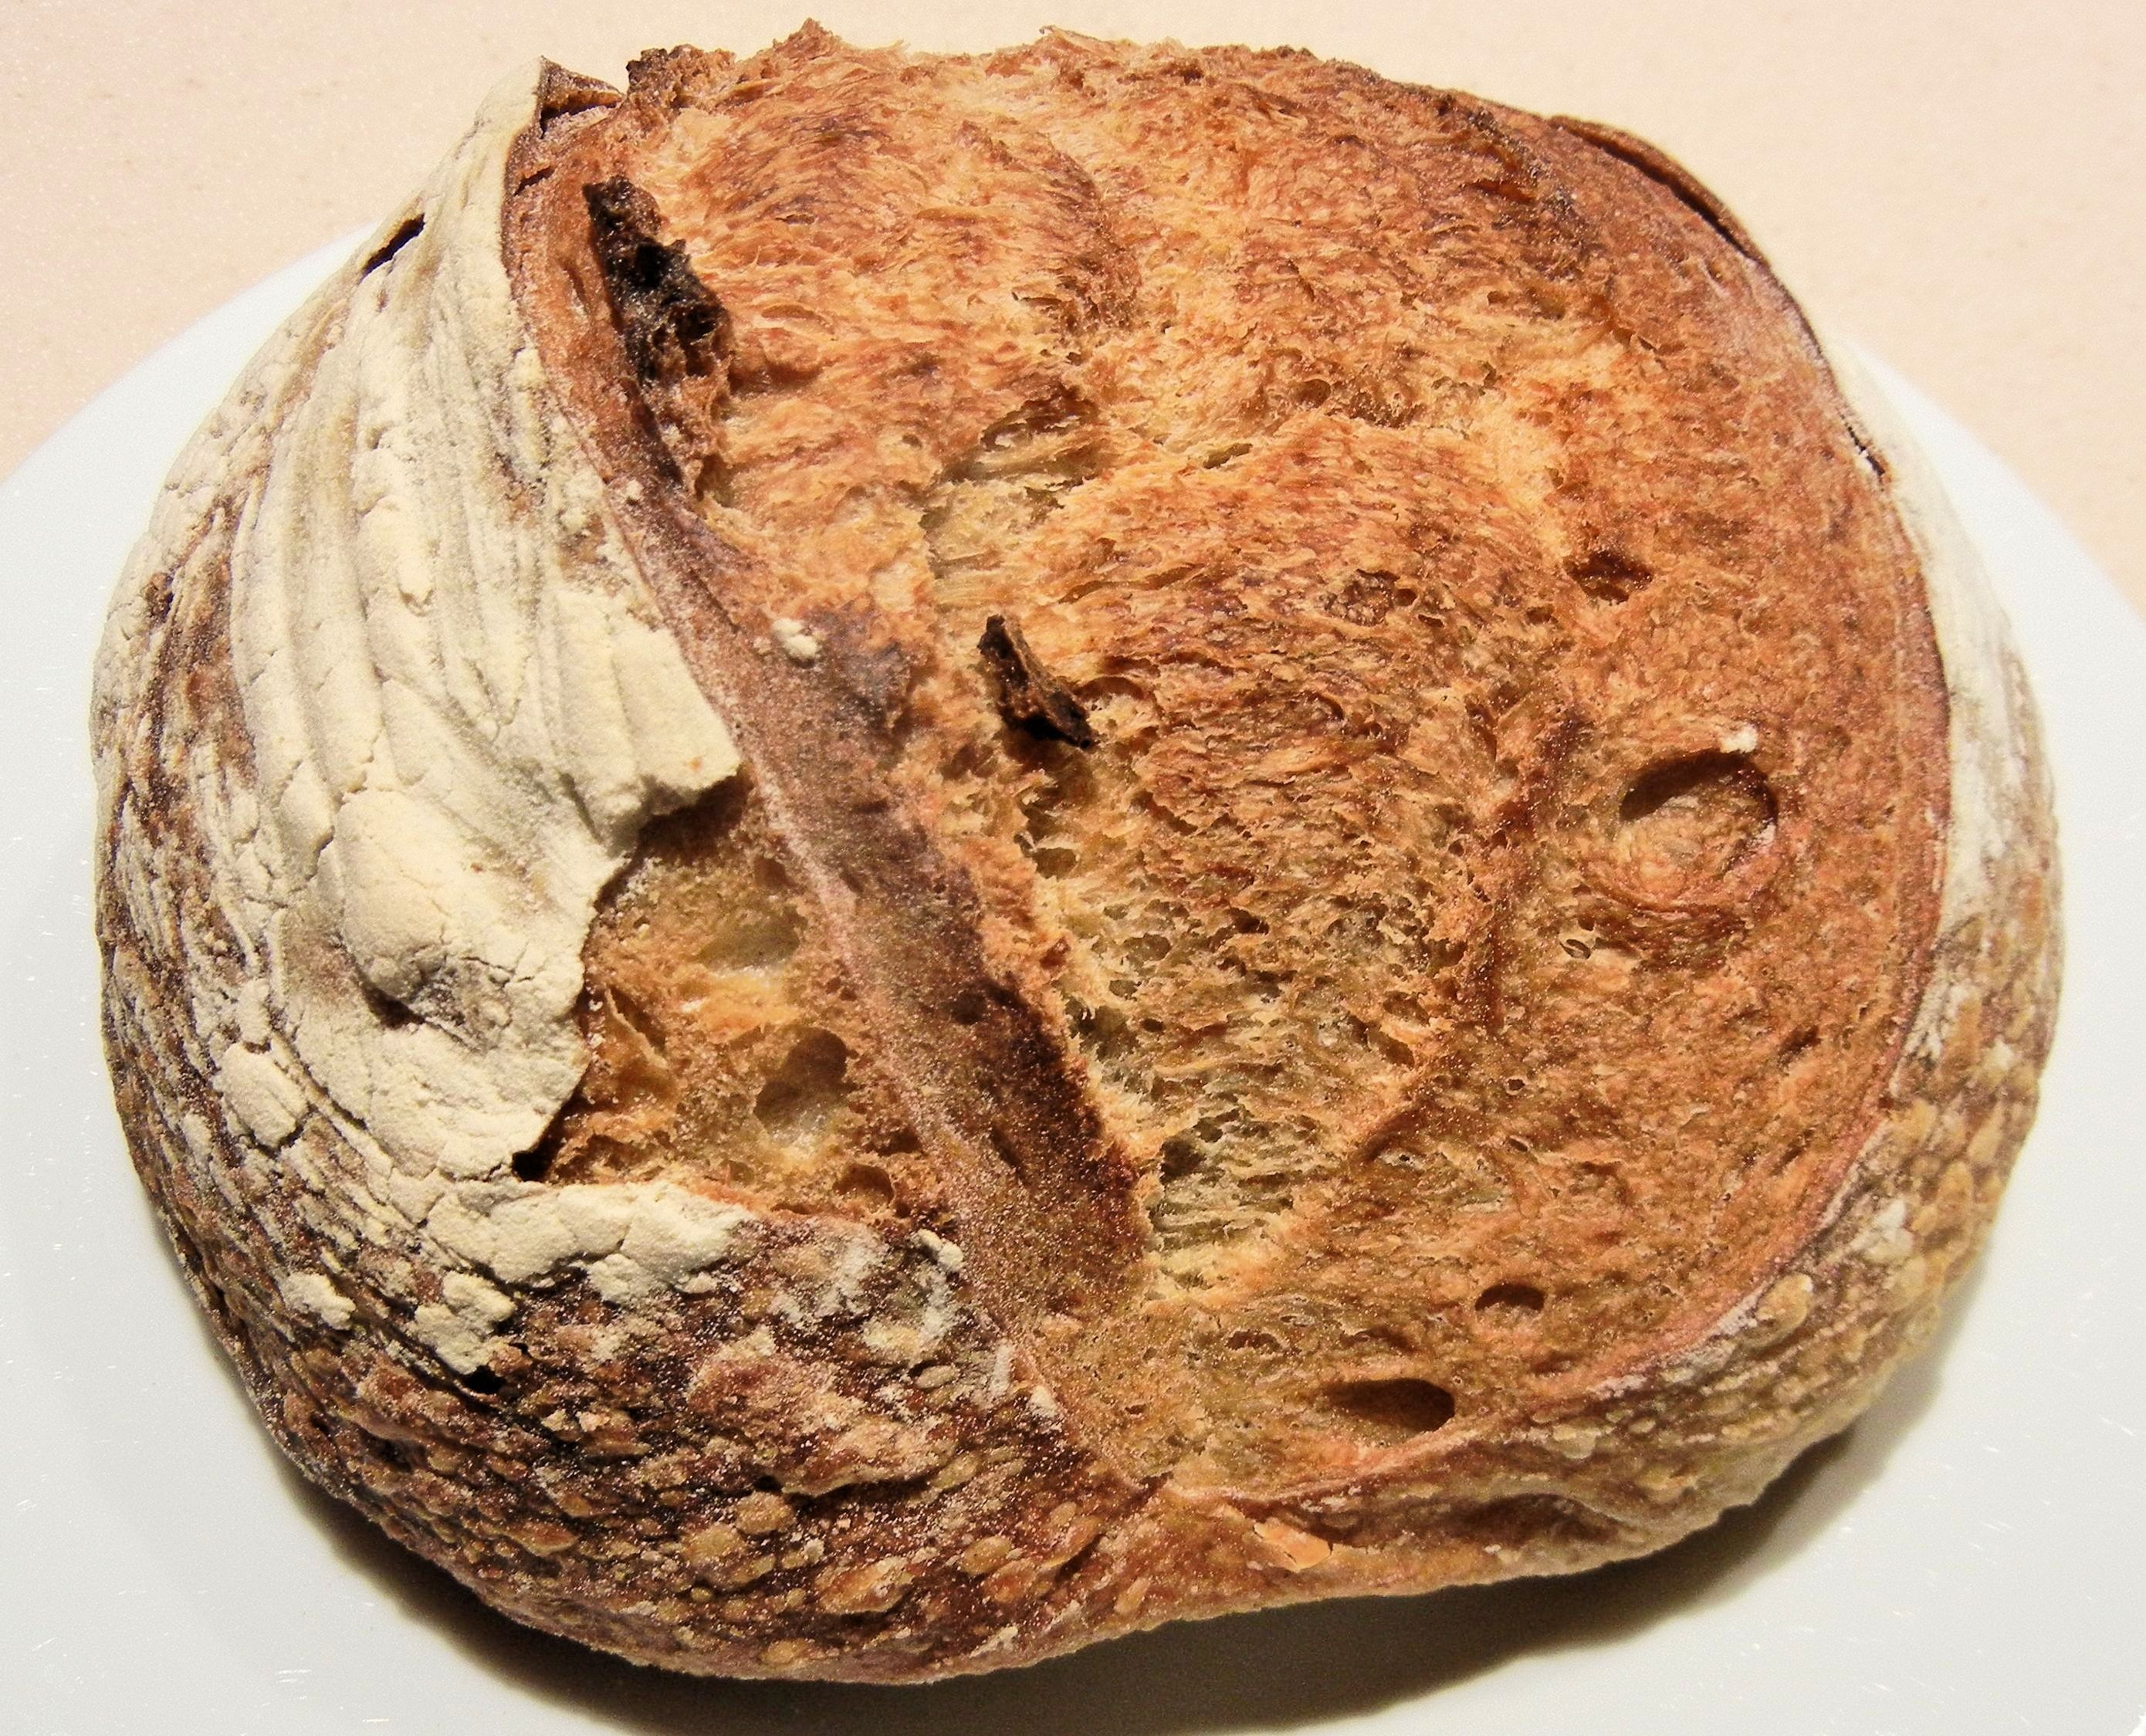
rustic, food, produce, bread, baked, sourdough, baked goods, brown bread, rye bread, grass family, whole grain, sour dough